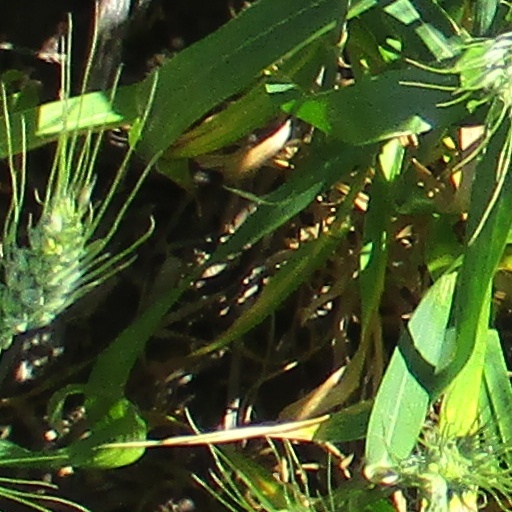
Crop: wheat